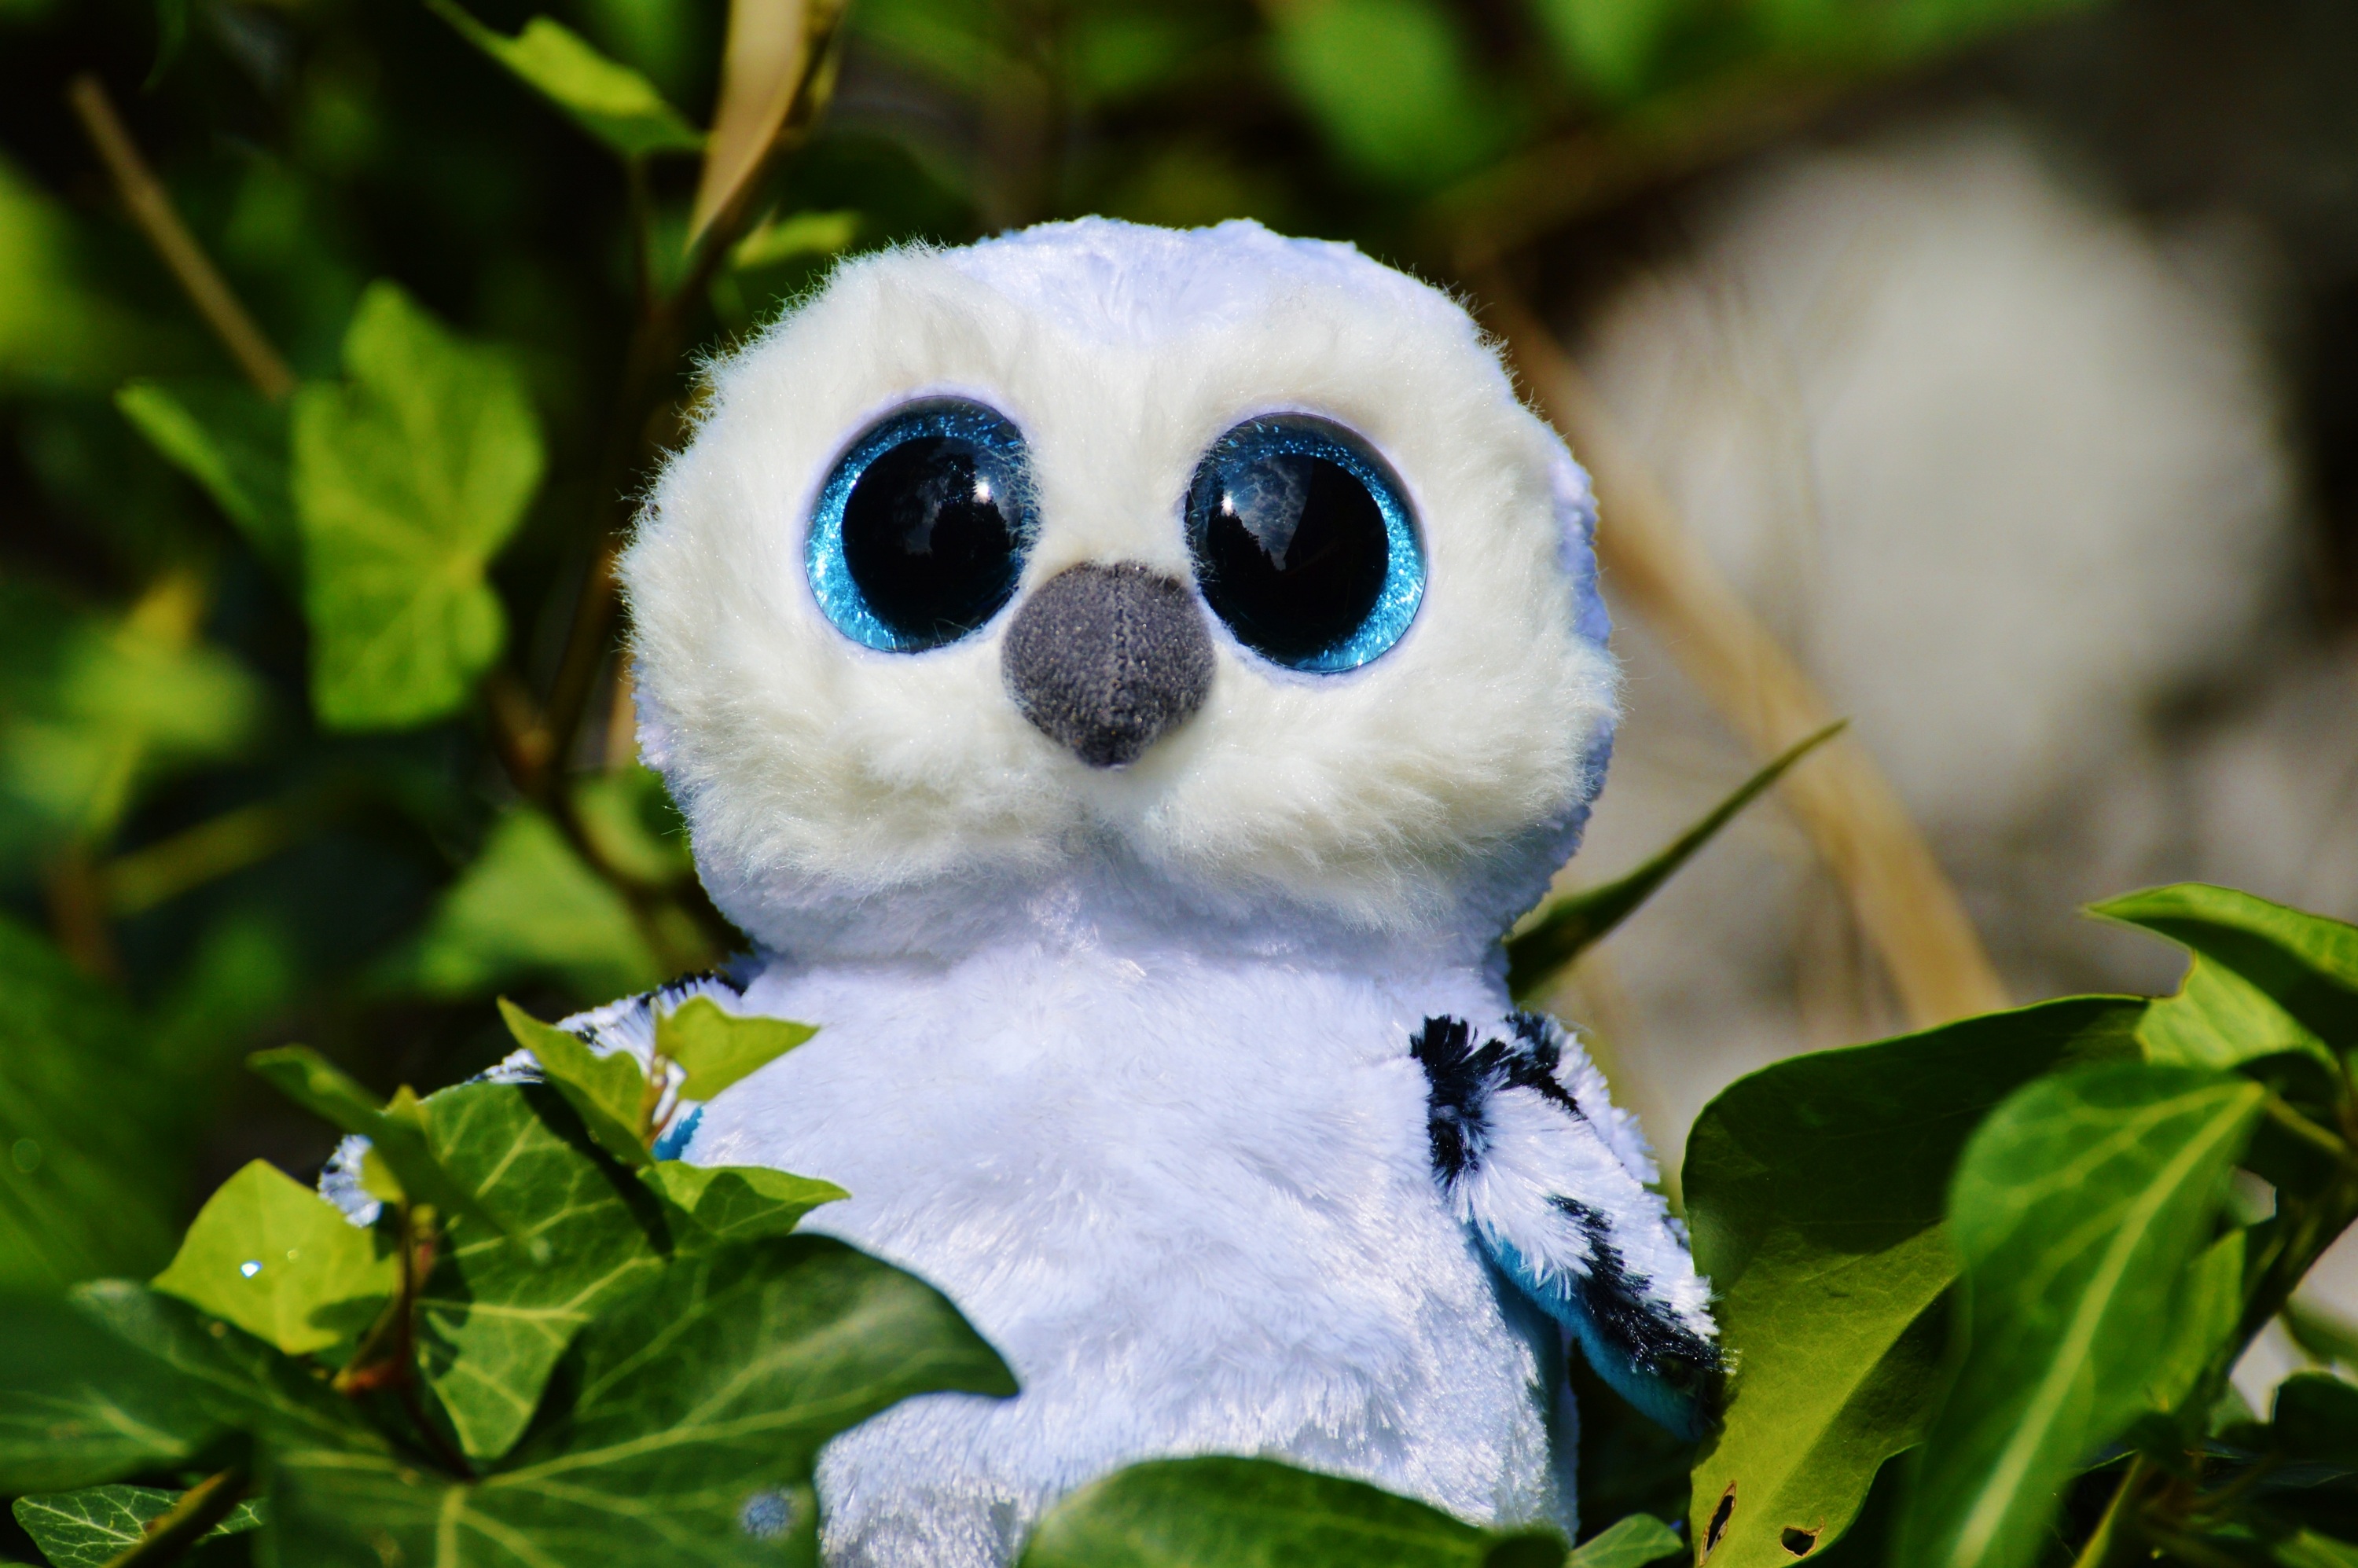
nature, branch, bird, plant, white, sweet, flower, cute, wildlife, green, owl, feather, fauna, snowy owl, close up, eye, stuffed animal, macro photography, soft toy, giant panda, glitter eyes, perching bird